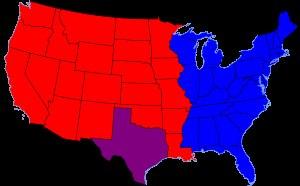
Jericho est une série télévisée américaine en 29 épisodes de 43 minutes, créée par Stephen Chbosky et Jon Turteltaub et diffusée entre le 20 septembre 2006 et le 25 mars 2008 sur le réseau CBS et sur Space au Canada.